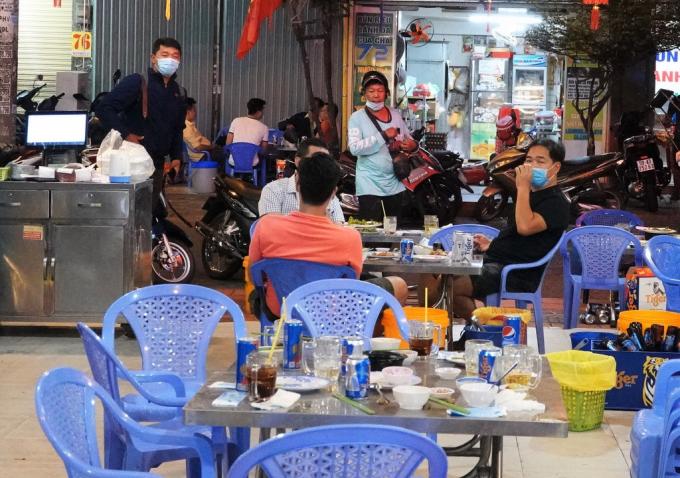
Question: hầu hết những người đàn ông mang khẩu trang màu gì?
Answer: hầu hết những người đàn ông mang khẩu trang màu xanh dương